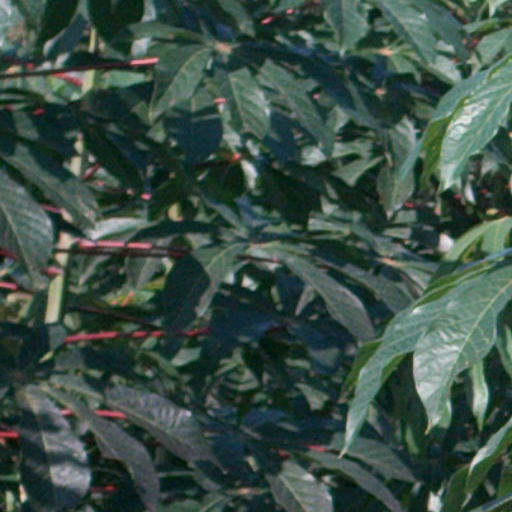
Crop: cassava